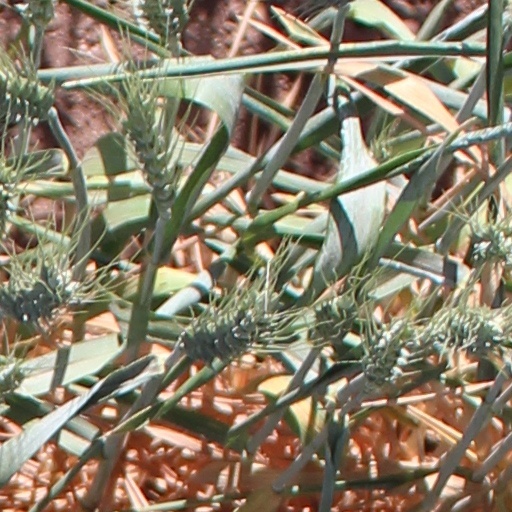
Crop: wheat